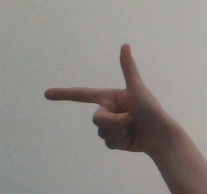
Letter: yaa